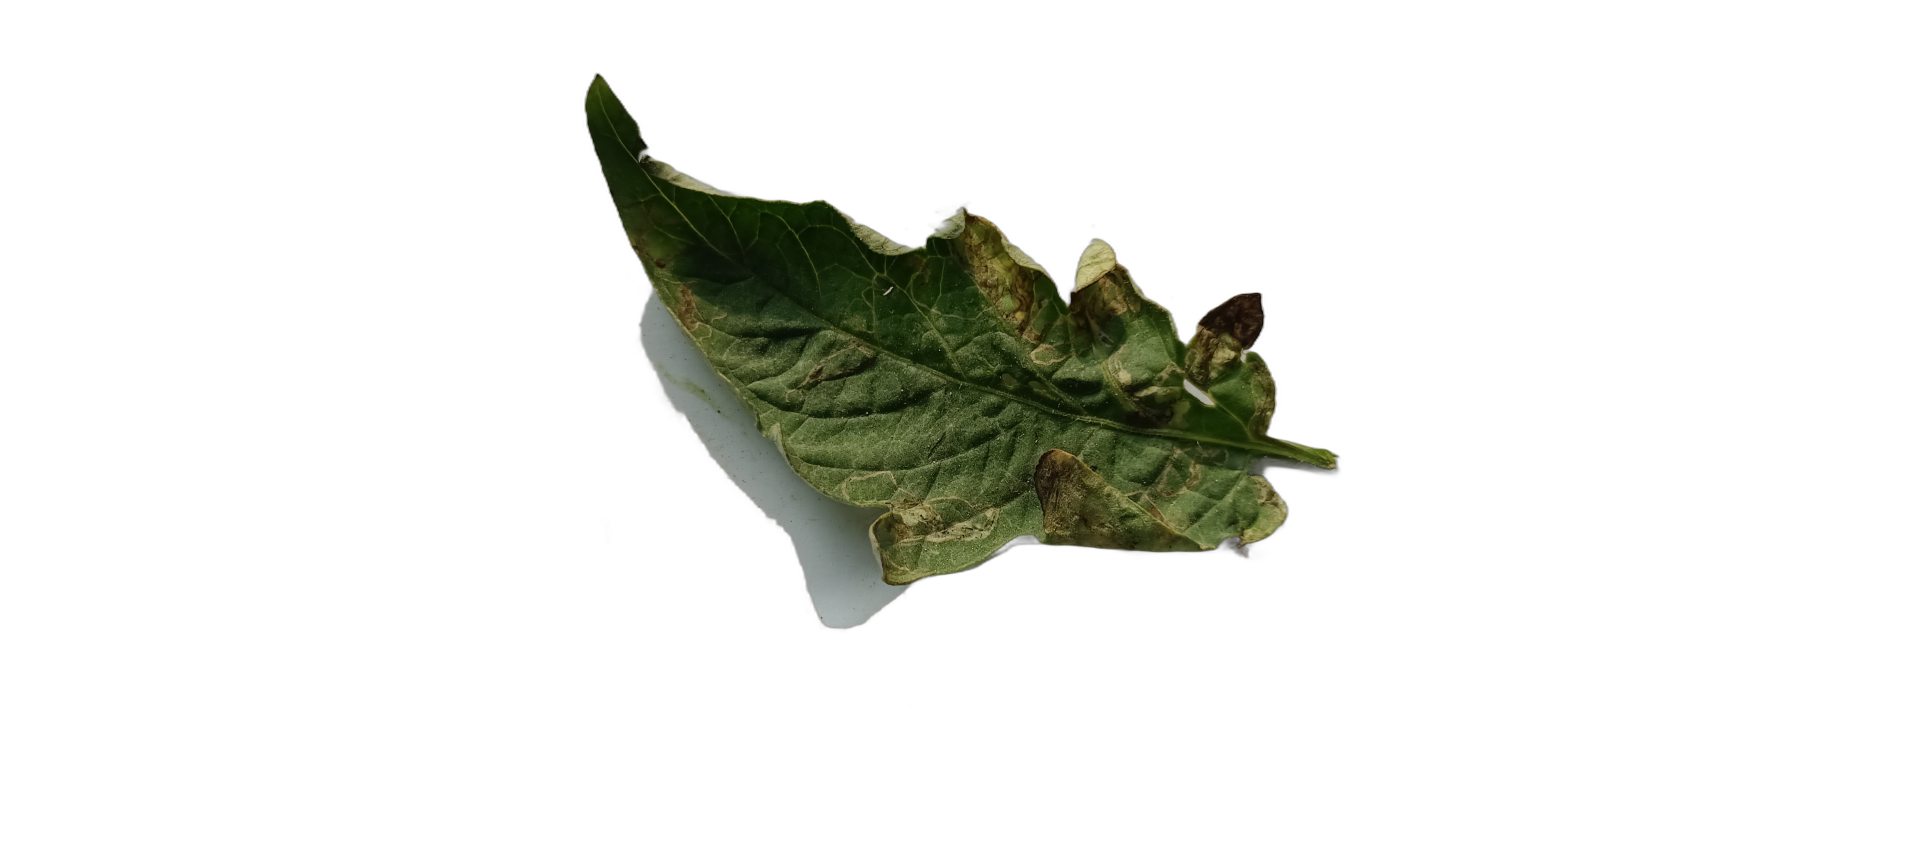
Crop: Tomato
Label: Spot